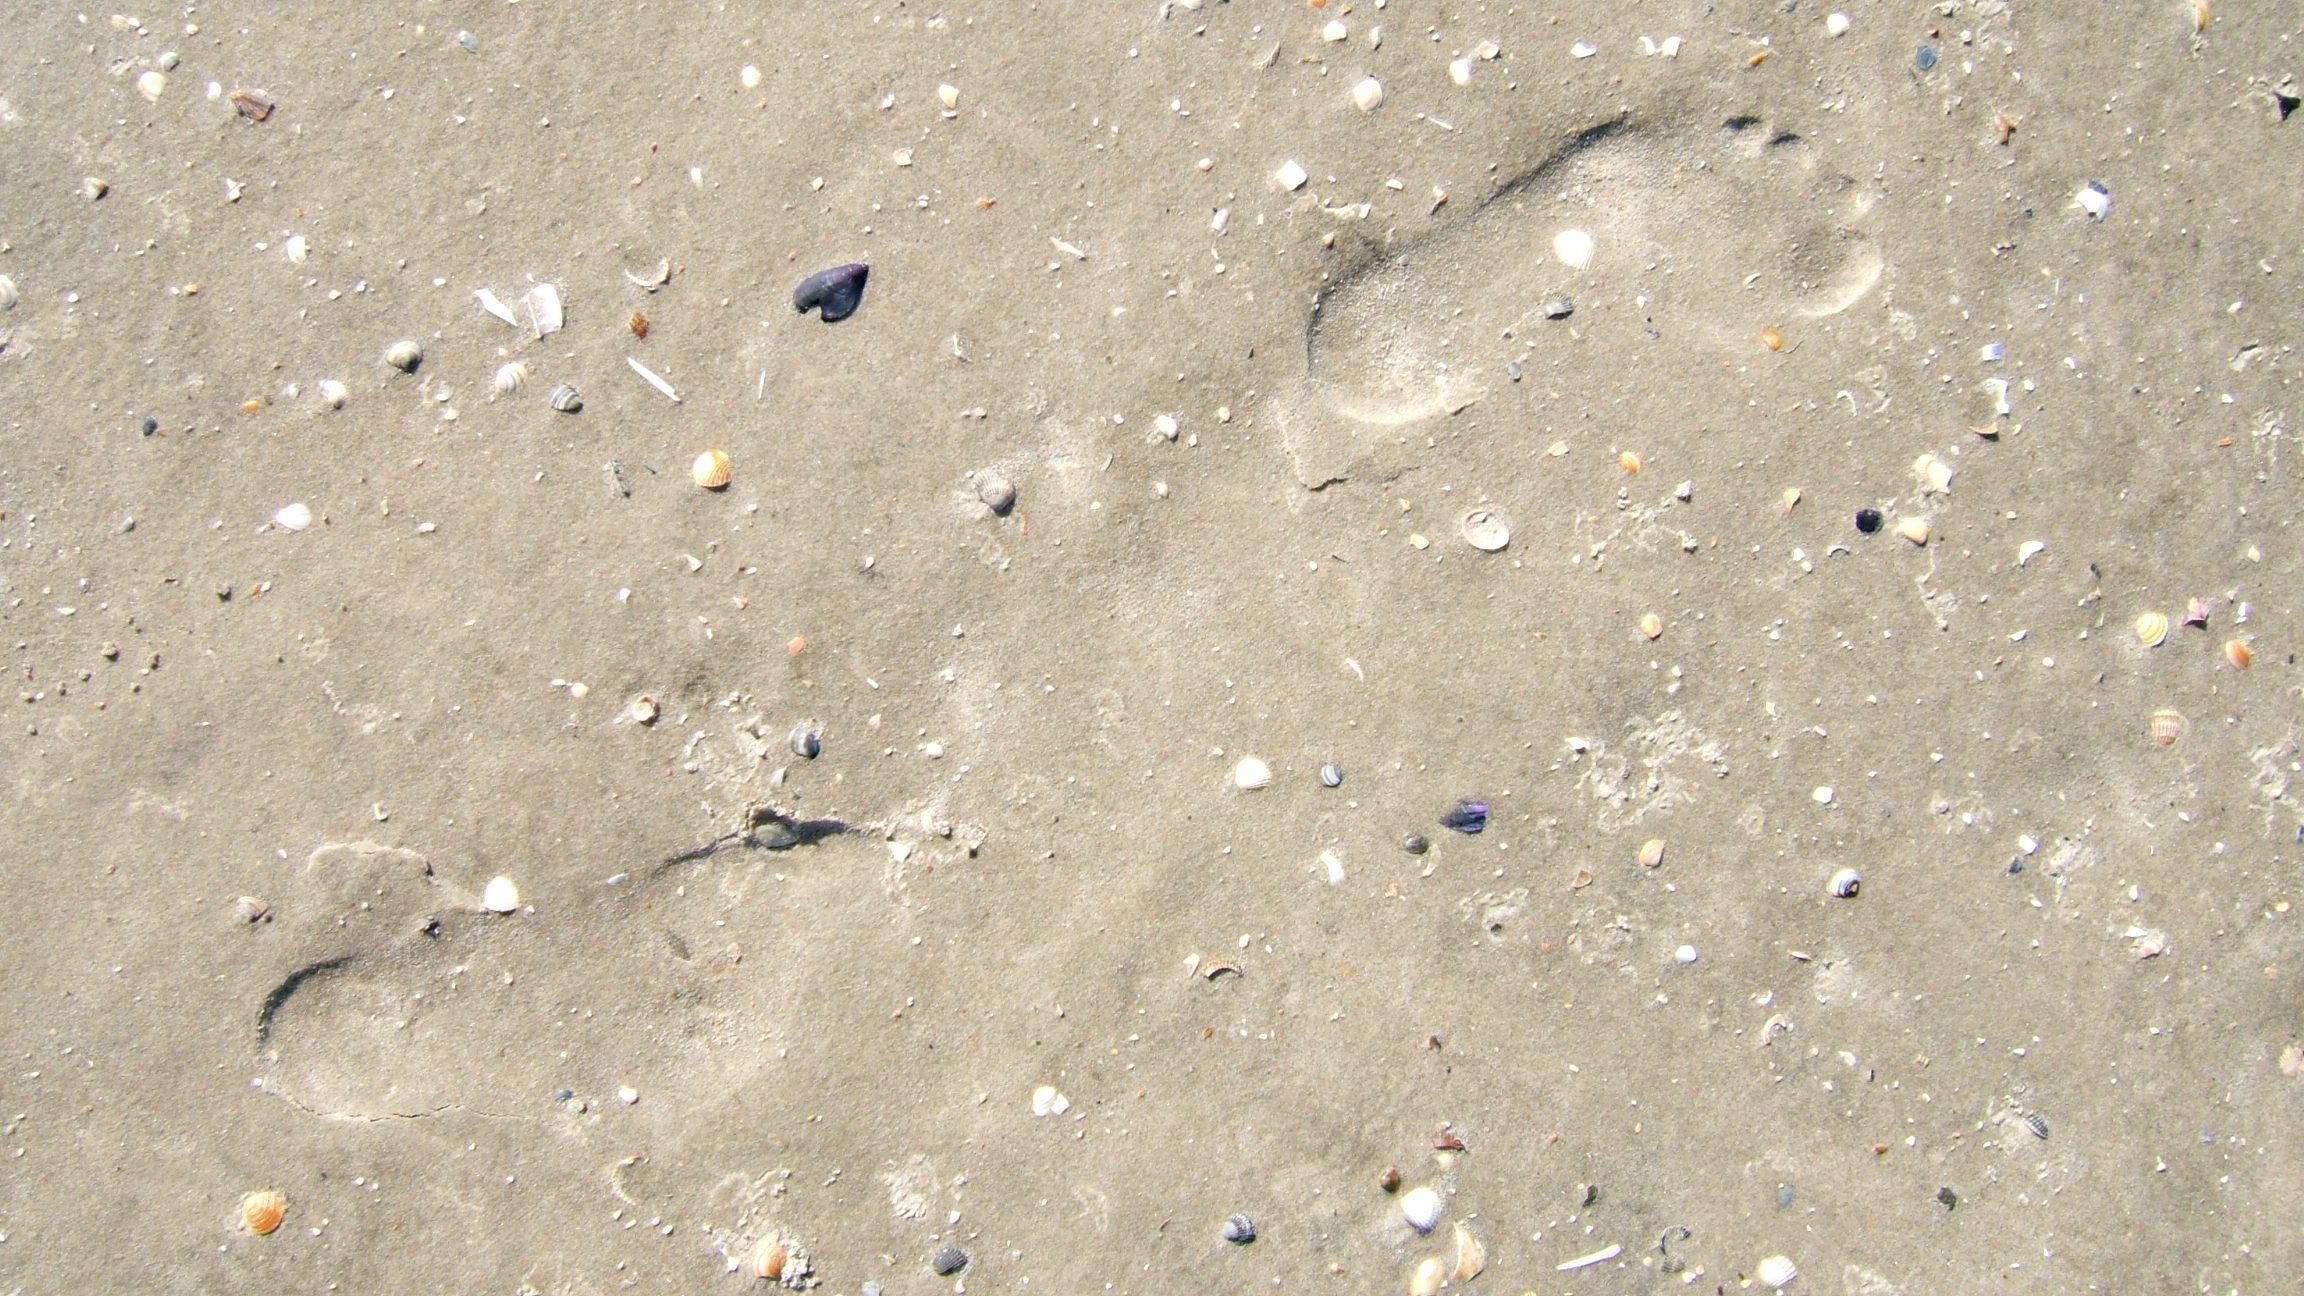
water, sand, rock, texture, footprint, feet, foot, soil, material, north sea, mussels, wadden sea, watts, sand watt